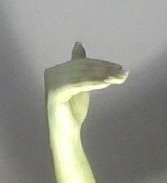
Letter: khaa